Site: brandenburg
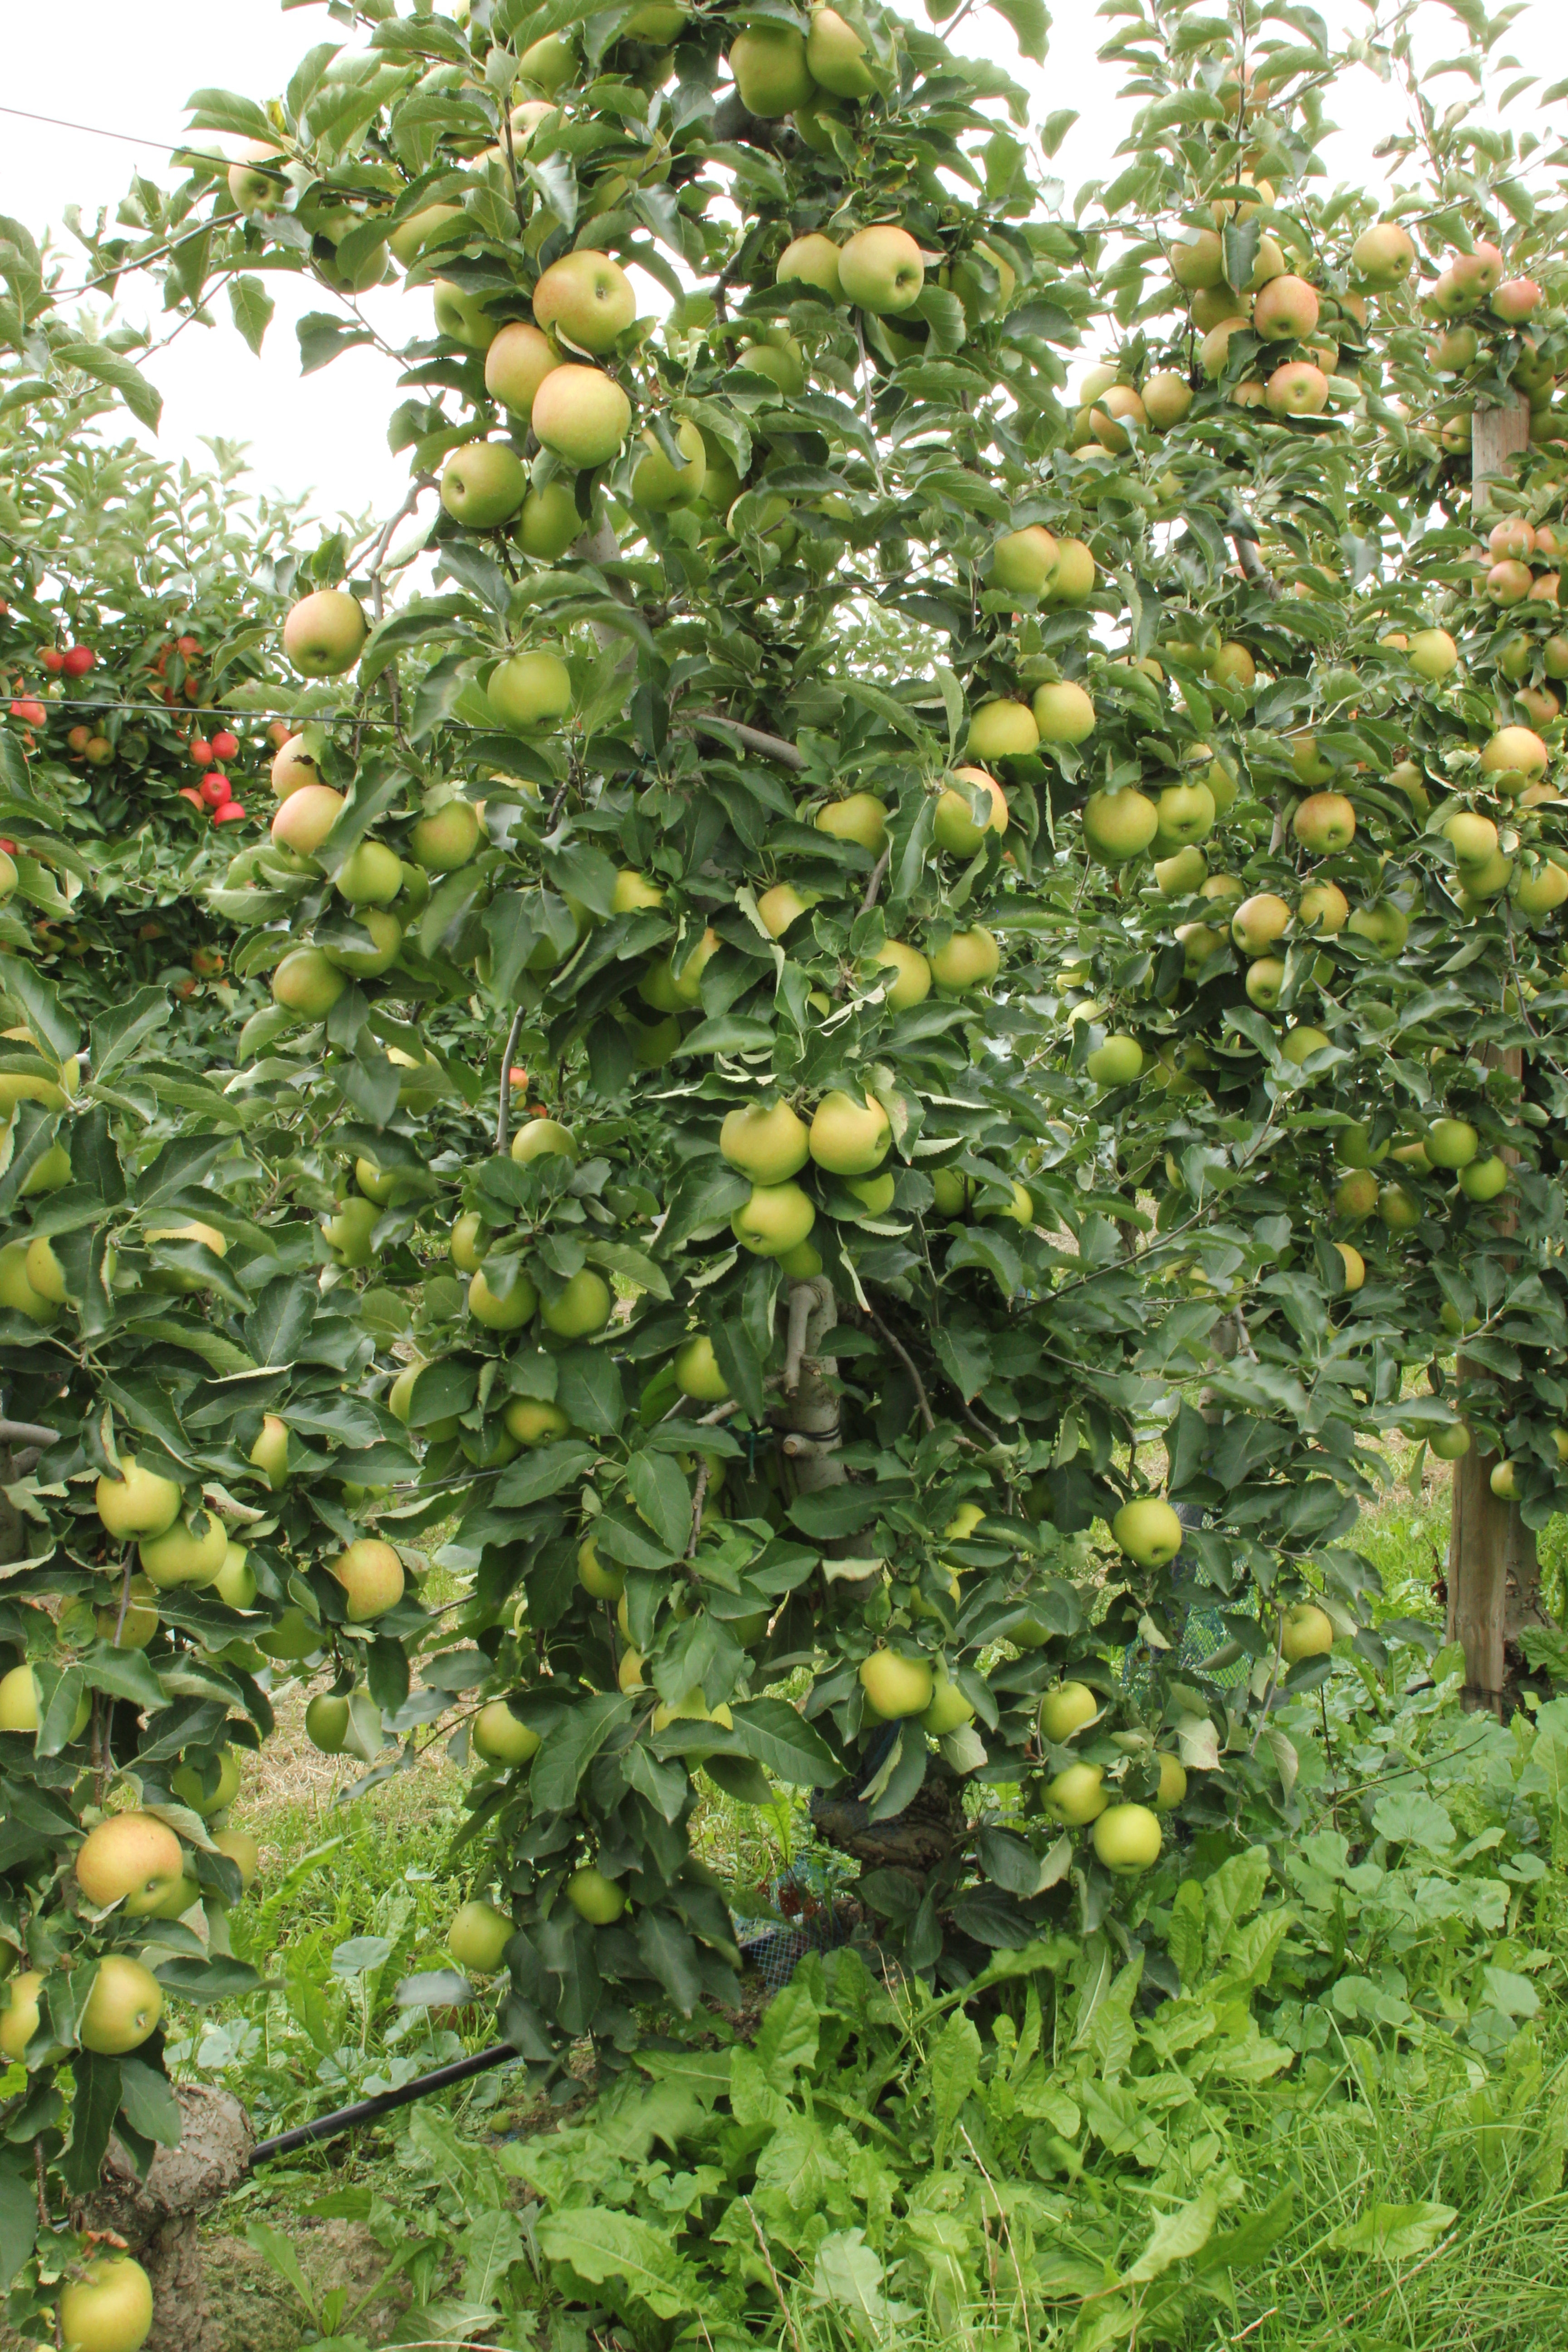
Growth stage (BBCH 87): Maturity of fruit and seed